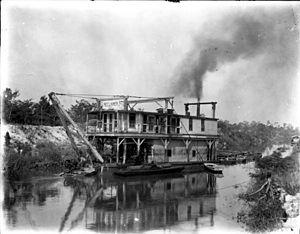
Le parc national des Everglades, situé en Floride, aux États-Unis, s'étend sur les comtés de Miami-Dade, Monroe et de Collier. Ce parc national renferme le plus vaste milieu naturel subtropical du pays, et englobe 25 % de la région marécageuse originelle des Everglades. Visité par environ un million de personnes par an, le parc a été déclaré réserve de biosphère en 1976, inscrit au patrimoine mondial de l'UNESCO en 1979 et classé zone humide d'importance internationale en 1987.